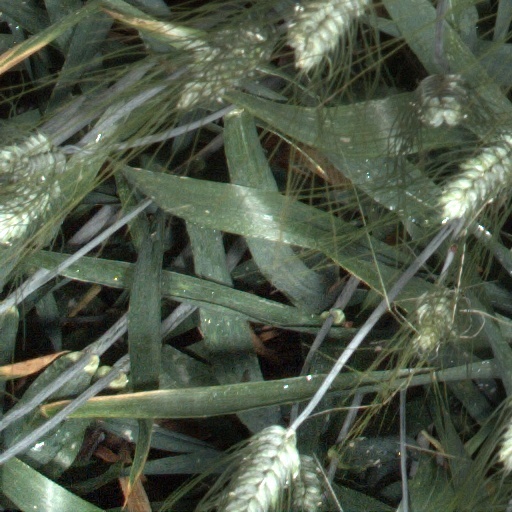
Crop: wheat